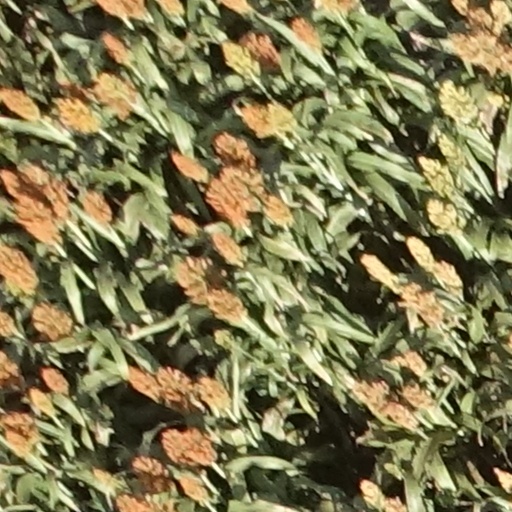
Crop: sorghum